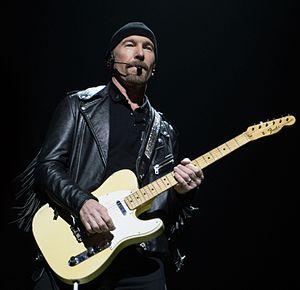
David Howell Evans dit The Edge, né le 8 août 1961 à Londres, est un musicien et chanteur irlandais d’origine galloise.
Fender Musical Instruments Corporation, nommé initialement Fender's Radio Service puis Fender Electric Instrument Manufacturing Company, est une société créée par Leo Fender aux États-Unis dans les années 1940. Elle est devenue l'une des firmes les plus reconnues dans le monde sur le marché de la fabrication de guitares électriques, de guitares acoustiques, de basses et d'amplificateurs.